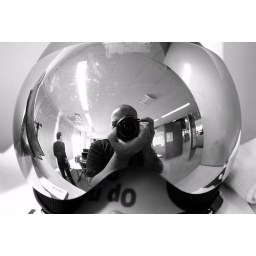
Nikon D3000 + 18-55mmThis is my own reflection in the visor of a motorcycle helmet.Best viewed on black ;)